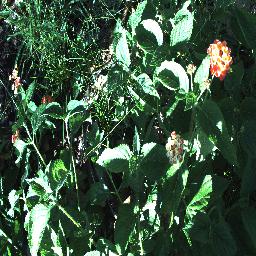
Label: lantana